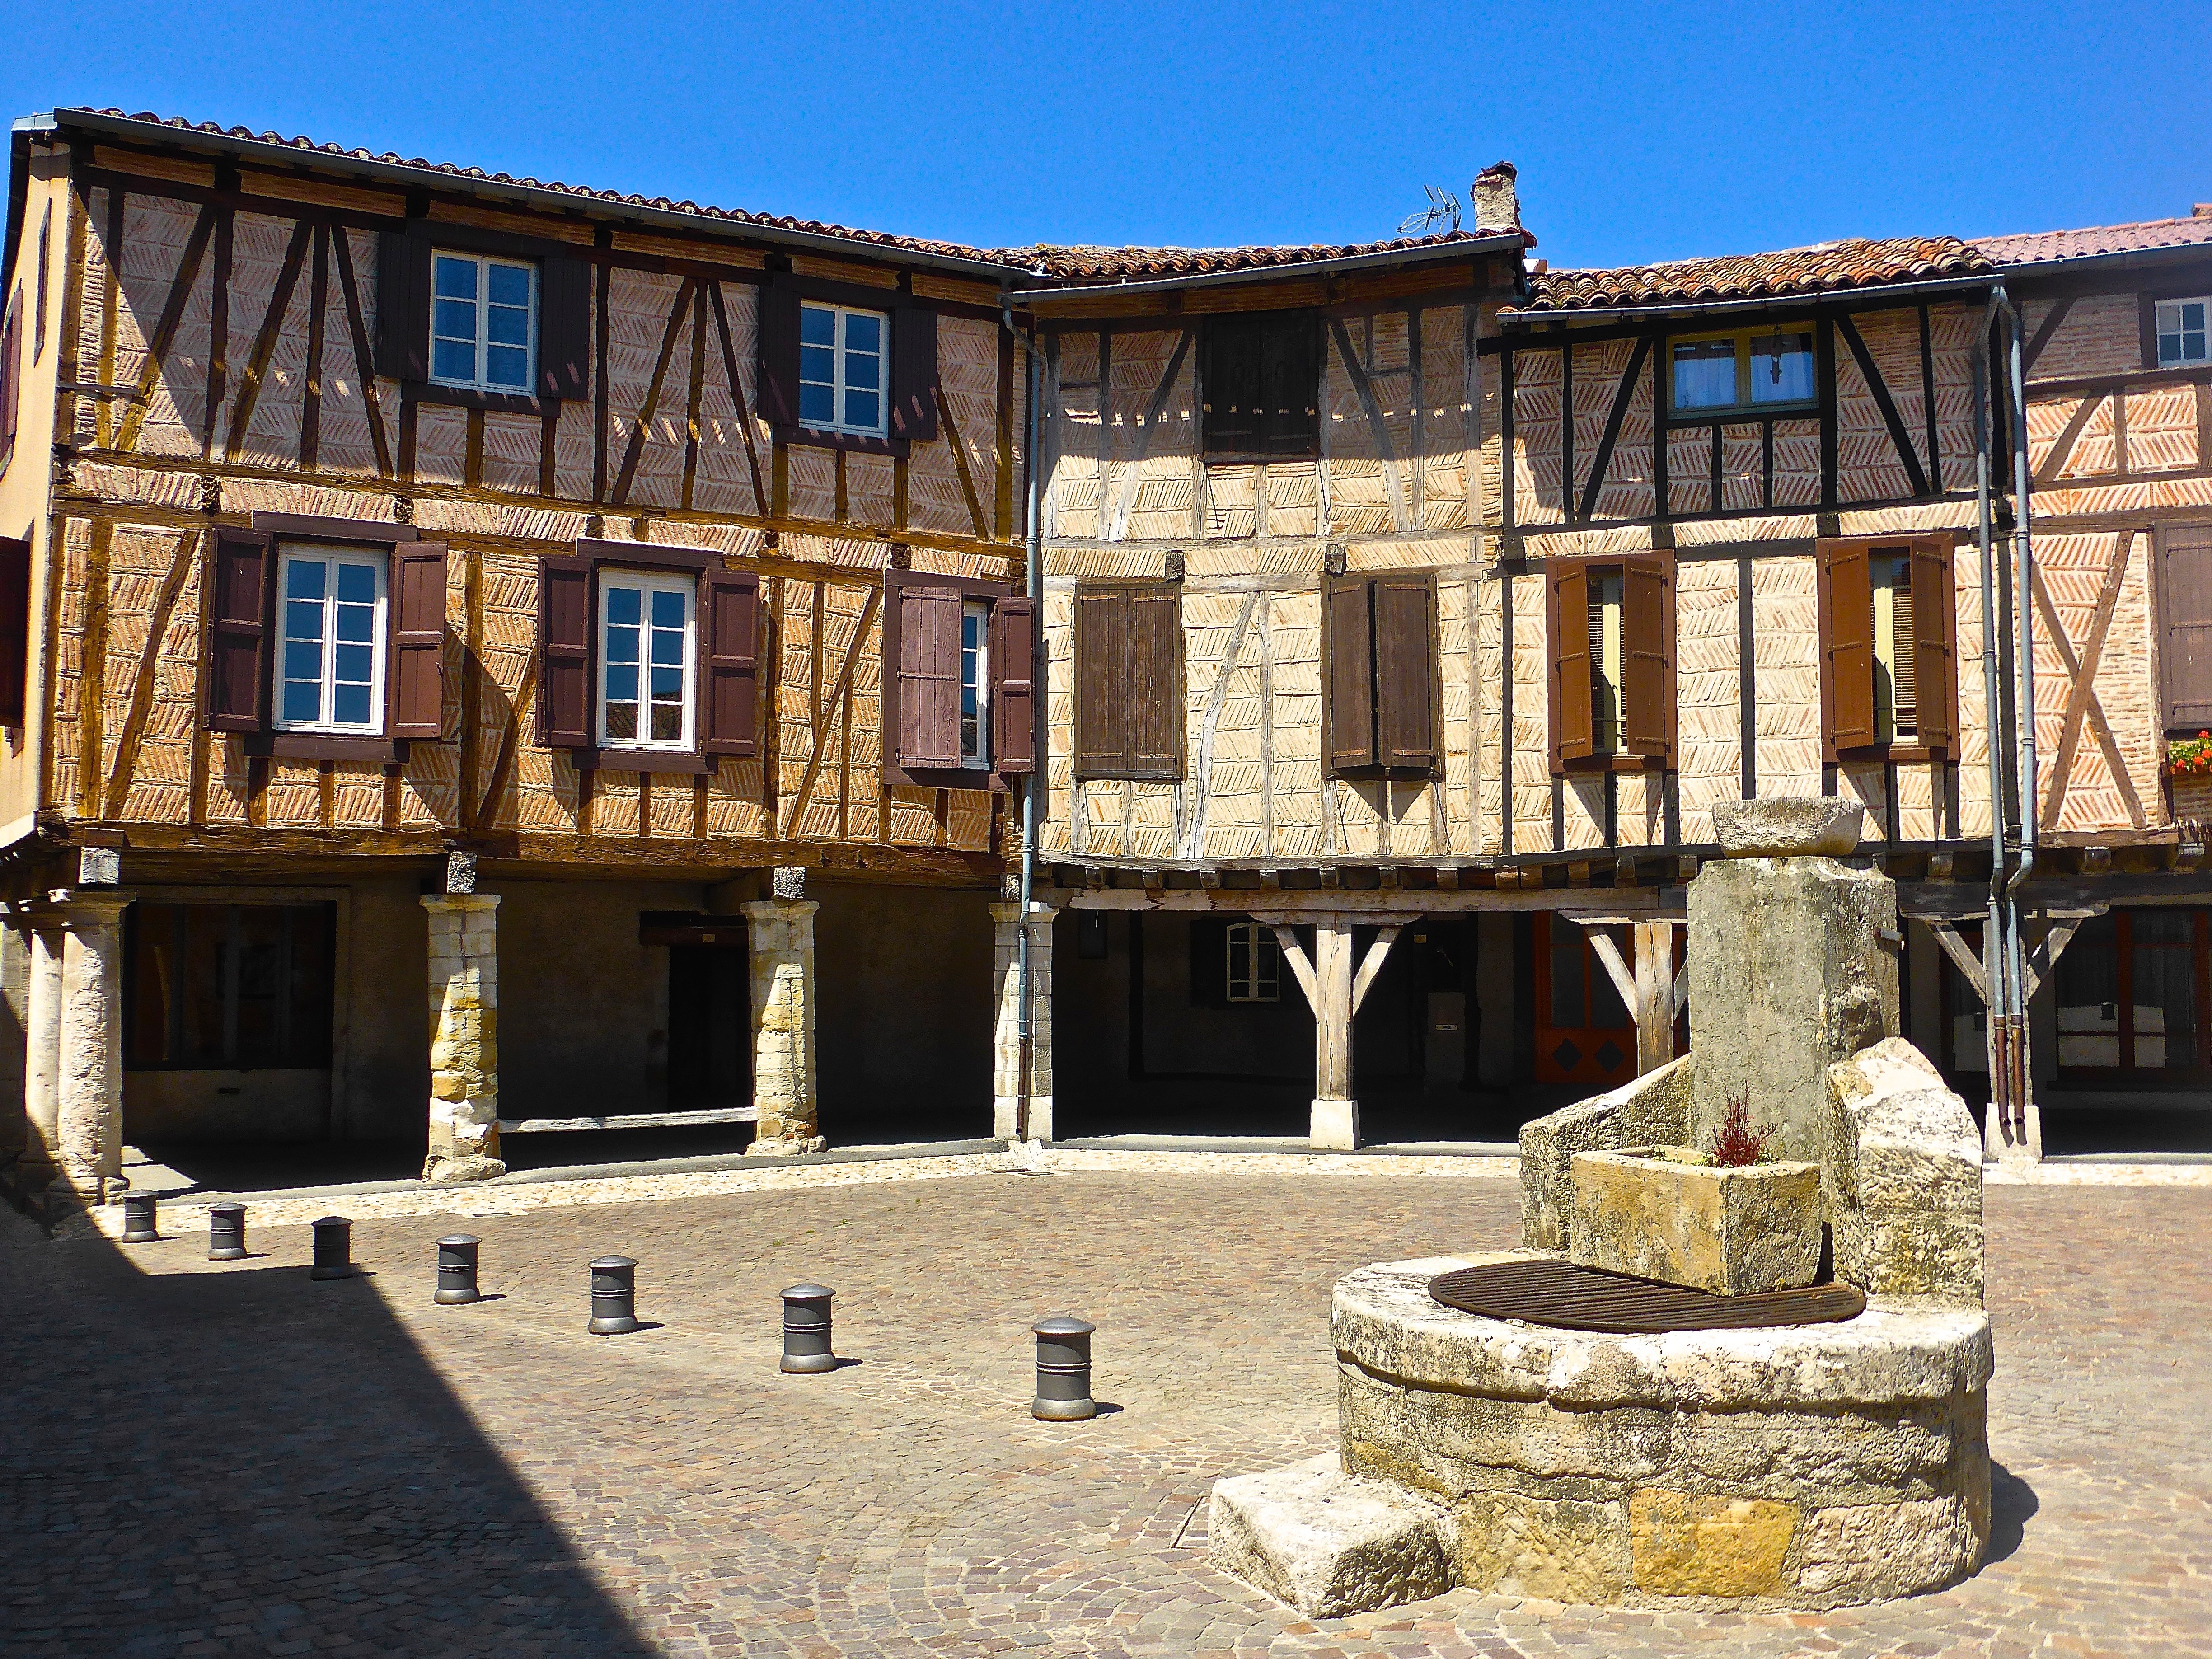
architecture, house, town, building, chateau, palace, old, home, facade, historic, courtyard, history, heritage, estate, half timbered, ancient history